Evanton

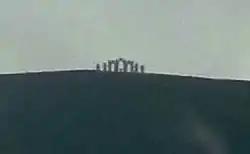
The Fyrish Monument as seen from Evanton.

The "naked rambler" Stephen Gough was reported and arrested at Evanton in November 2003. He was engaged in a naked trek through Britain. While walking through Evanton wearing only a hat, a backpack and boots, he was spotted and reported by a local resident. He was sentenced two months later at Dingwall Sheriff Court. His arrest at Evanton meant that he still had to go to complete his journey. He completed his journey in January 2004 and repeated the feat in 2006.